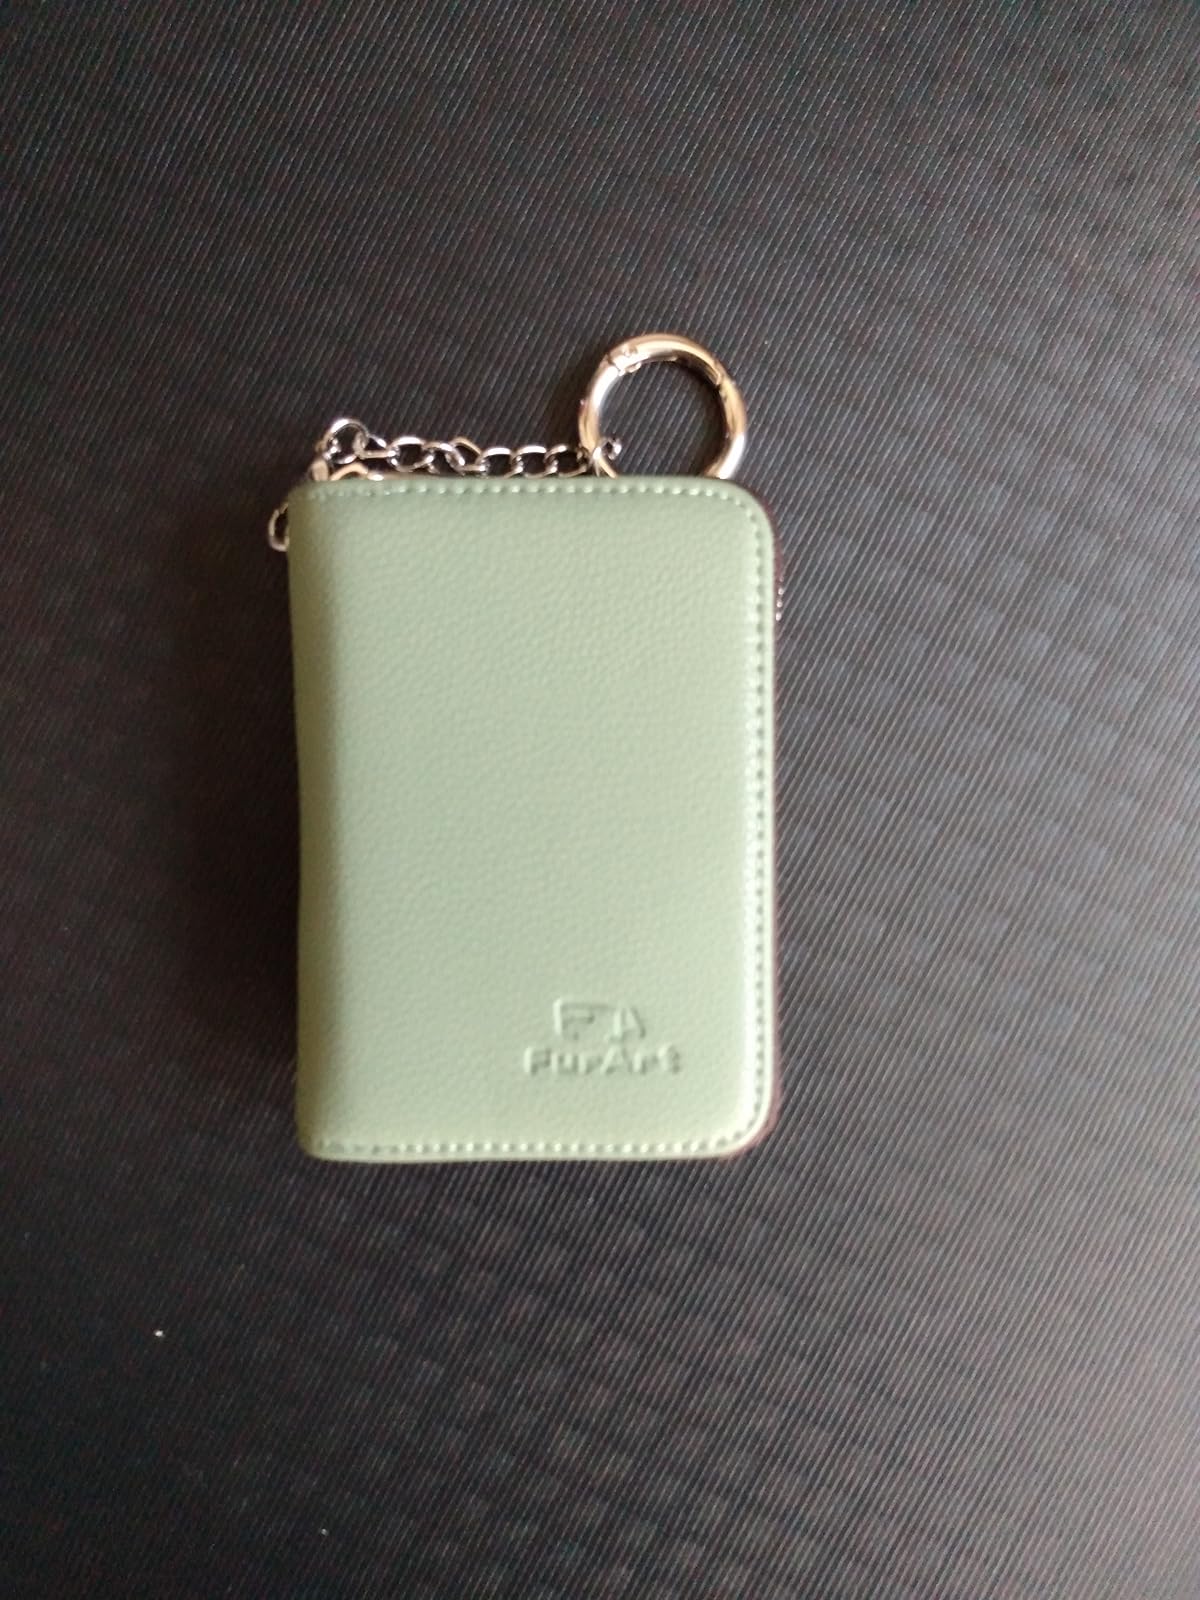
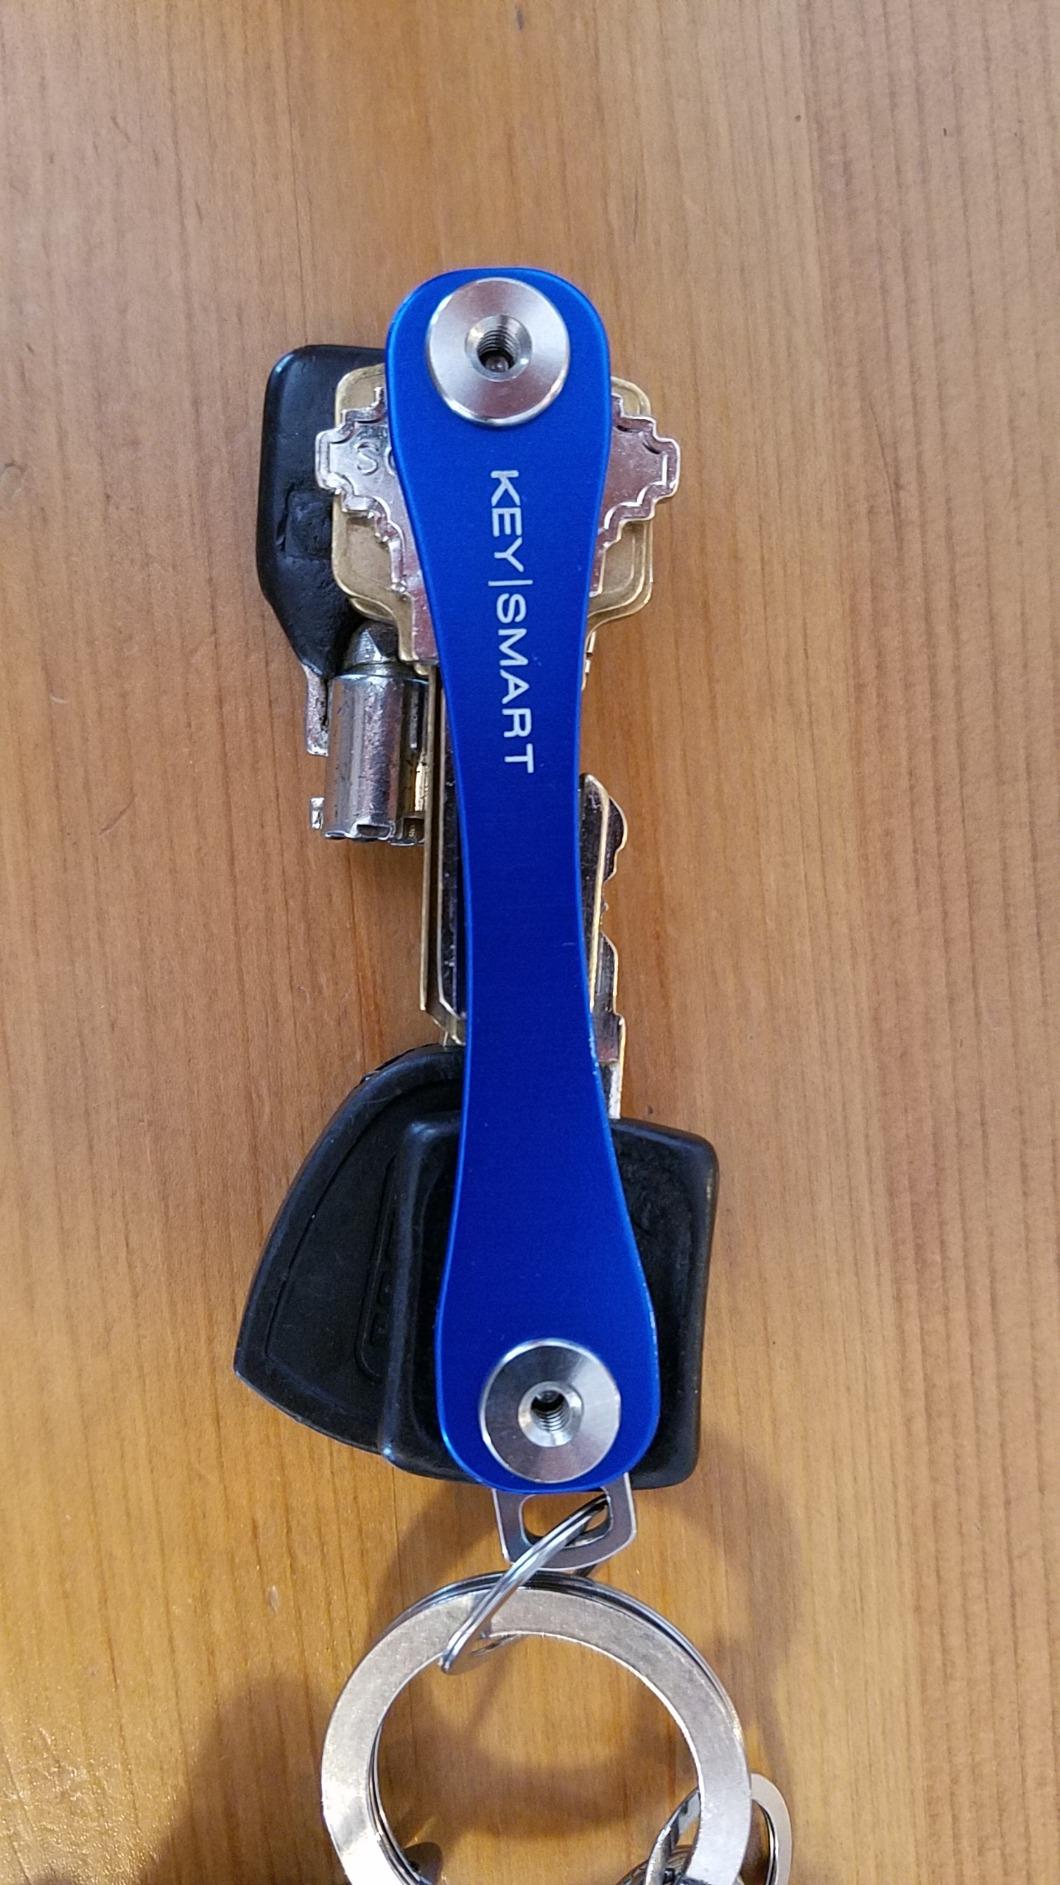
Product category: accessories_keychain
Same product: no